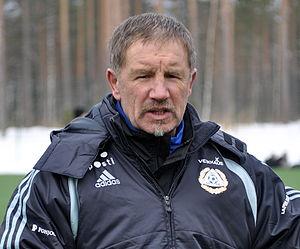
Quinton Fortune, né le 21 mai 1977 au Cap, est un footballeur international sud-africain.
Stuart Baxter, né le 16 août 1953 à Wolverhampton, est un footballeur écossais reconverti entraîneur.